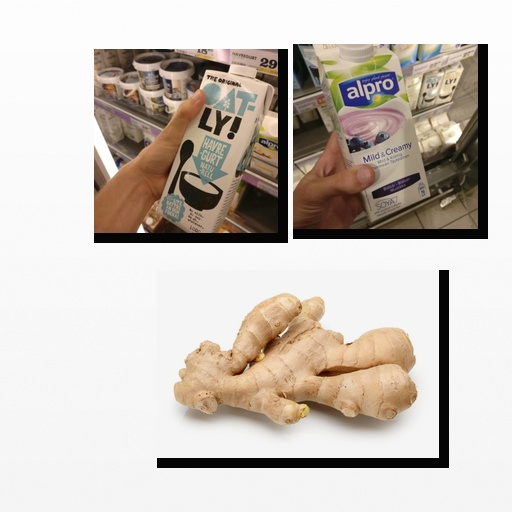
Food items: ginger, blueberry_soyghurt, oat_yogurt